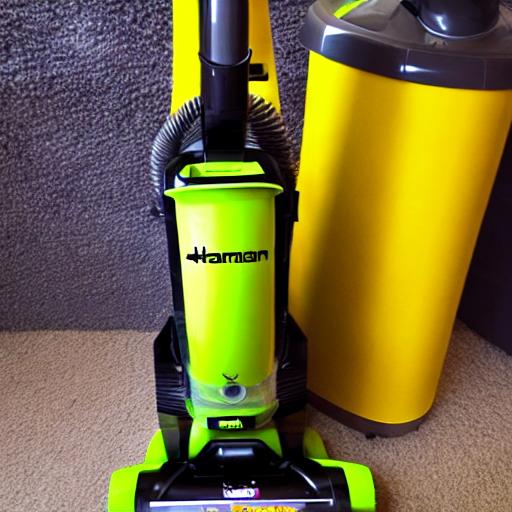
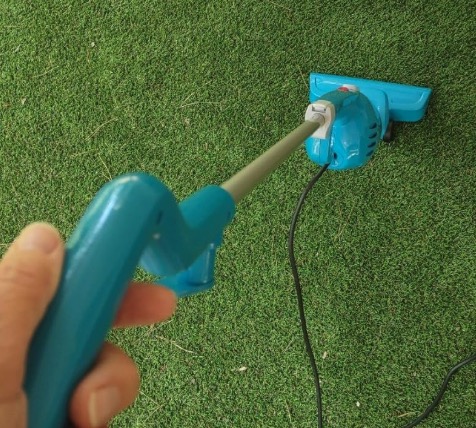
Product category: items_vacuum
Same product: no